Simone Edera

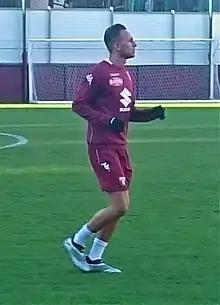
Edera playing for Torino in 2019

Simone Edera (born 9 January 1997) is an Italian professional footballer who plays as a winger.